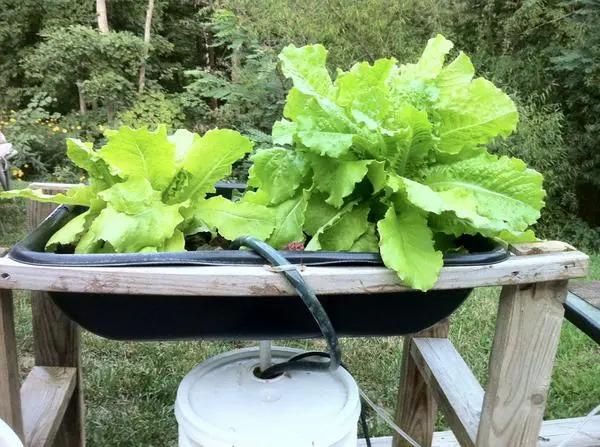
Wanawake pamoja na wanaume wakiwa ndani ya jengo ambapo wengi wao wamening'inizaza vitambulisho shingoni, wakiwa wanaandaa mada kwa kutumia karatasi nyeupe zilizopo juu ya meza na kompyuta mpakato.